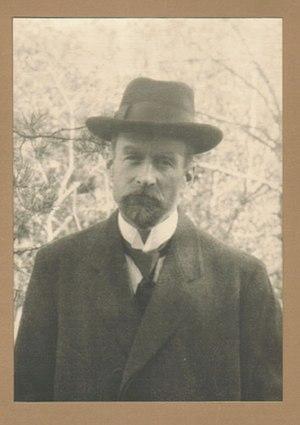
Niels Fabian Helge von Koch, né le 25 janvier 1870 à Stockholm et mort le 11 mars 1924 à Danderyd, est un mathématicien suédois qui a donné son nom à l'une des premières fractales : le flocon de Koch.